Tabernacle Township, New Jersey

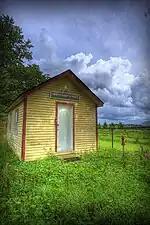
Friendship School

The Tabernacle School District serves public school students in pre-kindergarten through eighth grade. As of the 2020–21 school year, the district, comprised of two schools, had an enrollment of 658 students and 53.4 classroom teachers (on an FTE basis), for a student–teacher ratio of 12.3:1. Schools in the district (with 2020–21 enrollment data from the National Center for Education Statistics) are